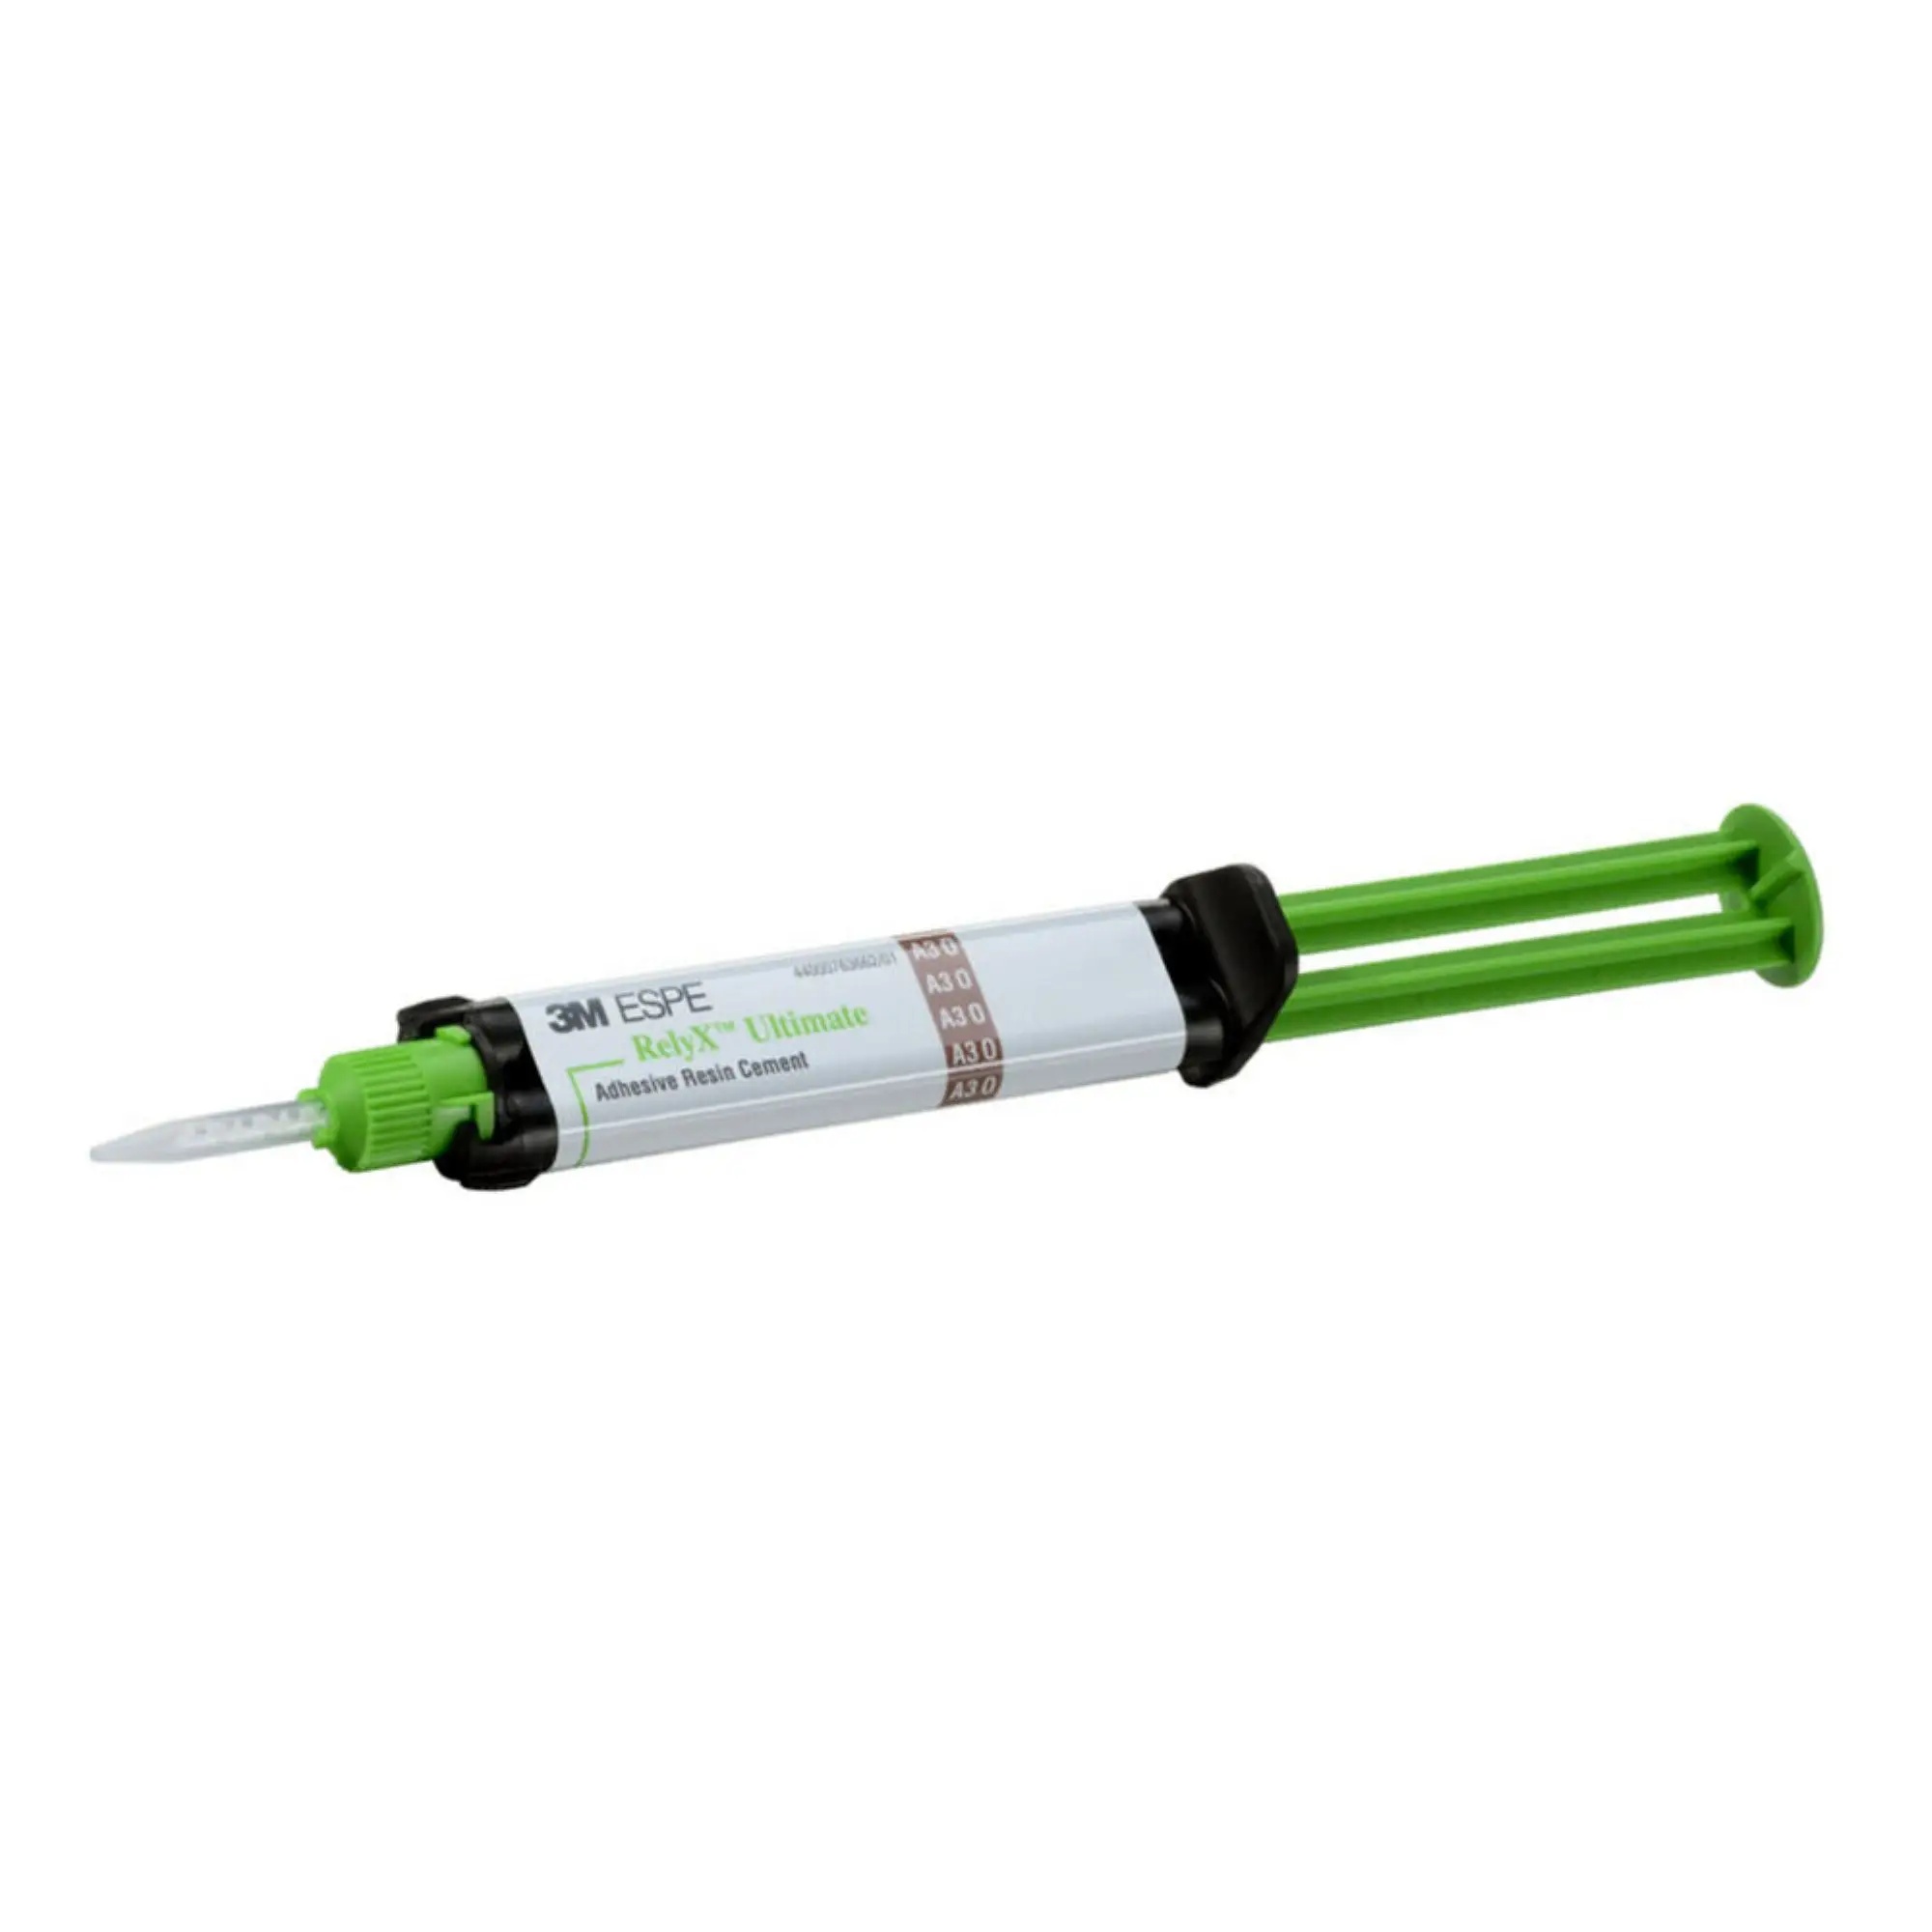
RelyX Ultimate Adhesive Resin Cement, Automix Syringe Refill, 8.5 g, B0.5 Bleach, 1/Pk, 56889
About this product Most applicable for glass ceramics Ideal for self-etch or total-etch approach Provides tooth-like fluorescence Moisture-tolerant RelyX Ultimate Adhesive Resin Cement provides superior bond strength most applicable for glass-ceramics. The dual-cure system lessens the need for components and is ideal for both a self-etch or total-etch approach. RelyX Ultimate has superb esthetics with its tooth-like fluorescence. It is moisture-resistant, even in the most demanding dental procedures. Each Syringe Refill contains 1 (8.5 g) syringe, 10 x regular mixing tips, 5 x wide mixing tips, and 5 x intraoral tips.
Brand: John Dental Supplies Inc
Category: Business & Industrial > Dentistry > Dental Cement > Luting Dental Cement